Pachacamac

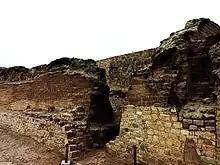
Pachacamac ruins, 2014

The myths that survive of Pacha Kamaq are sparse and confused: some accounts, for example, identify him as Manco Cápac's cowardly brother Ayca, while others say that he, Manco Cápac and Viracocha were the sole three sons of "Inti", the sun god. Another story says that he made the first man and the first woman, but forgot to give them food – and when the man died and the woman prayed over Pachacamac's head, to his father Inti to make her the mother of all the peoples of earth, Pachacamac was furious. One by one, as the children were born, he tried to kill them – only to be beaten and to be thrown into the sea by her hero-son "Wichama", after which Pachacamac gave up the struggle and contented himself by becoming the supreme god of fish.